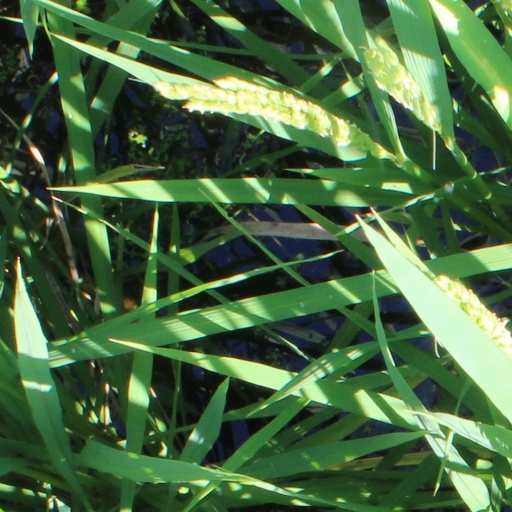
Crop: rice